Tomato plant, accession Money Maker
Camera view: horizontal (90 deg, fisheye); turntable rotation: 300 degrees
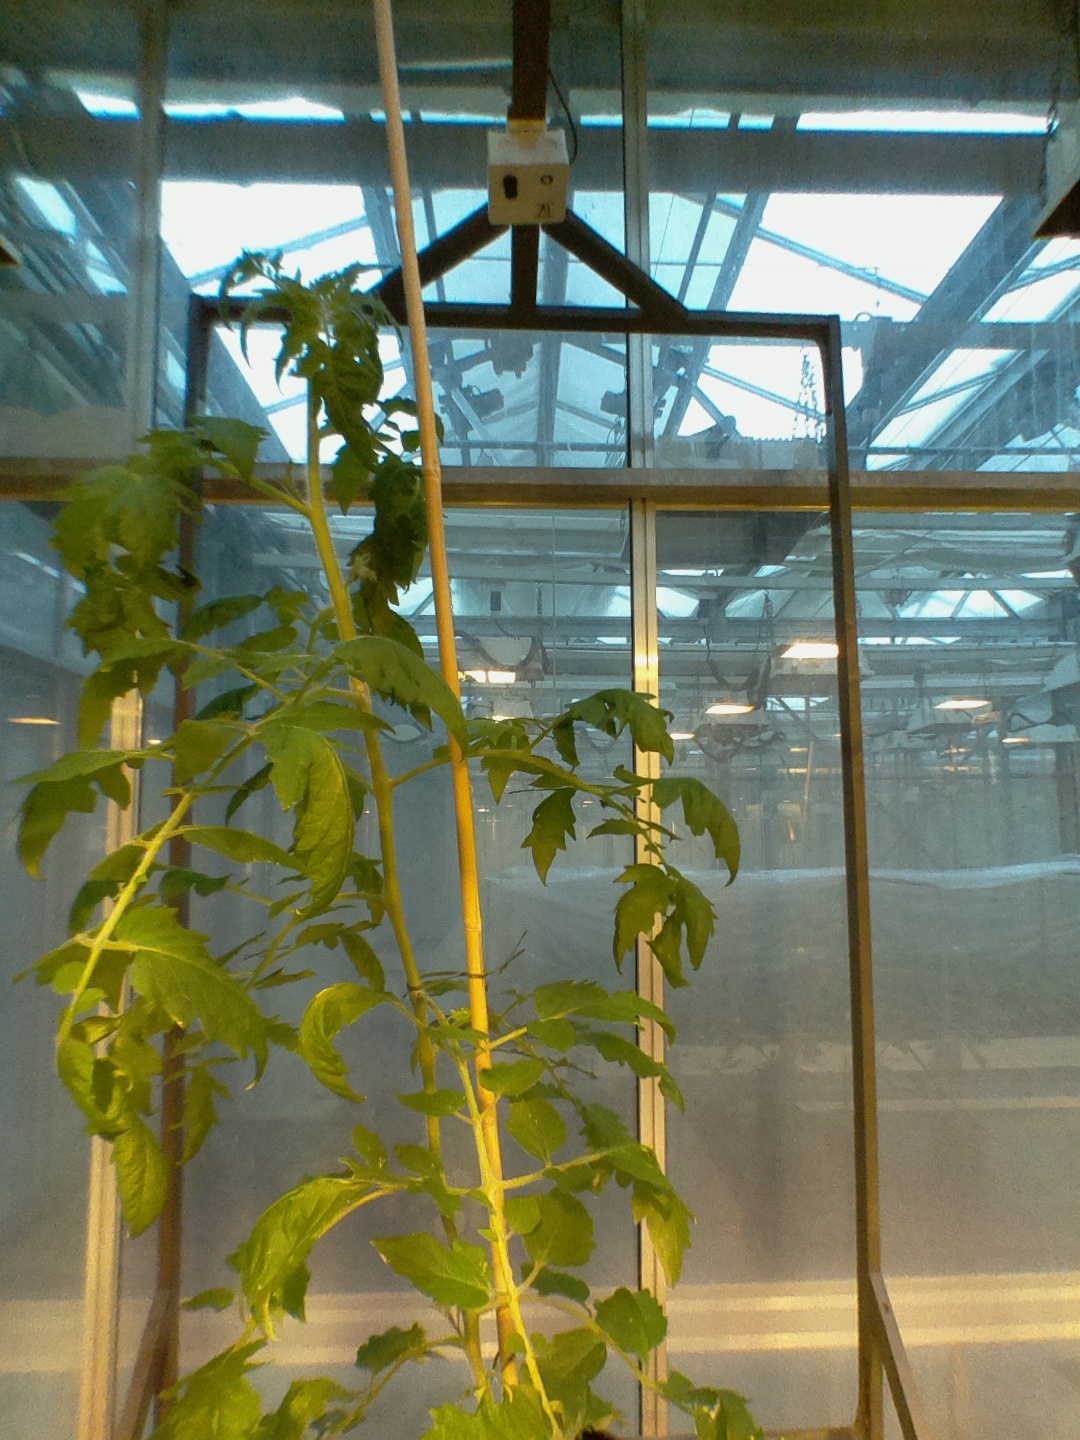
BBCH growth stage 21: 10%-20% Side shoots formed